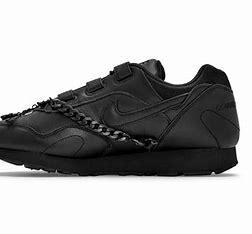
Brand: Nike
Model: Outburst